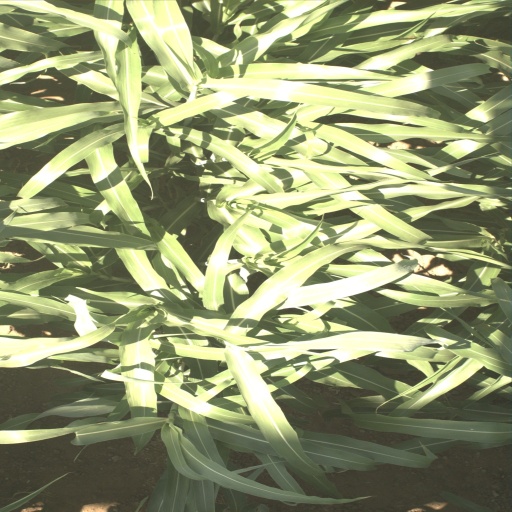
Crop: sorghum